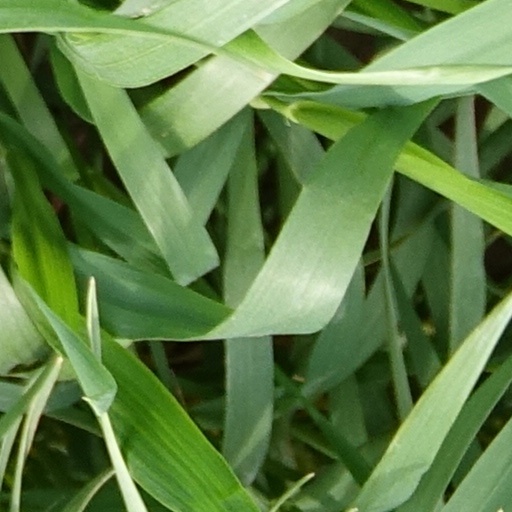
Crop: wheat